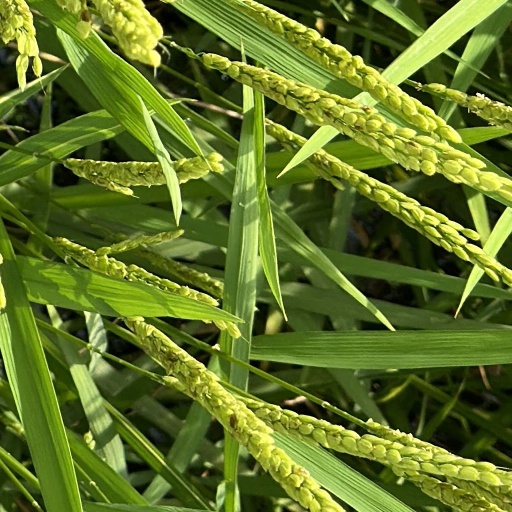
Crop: rice